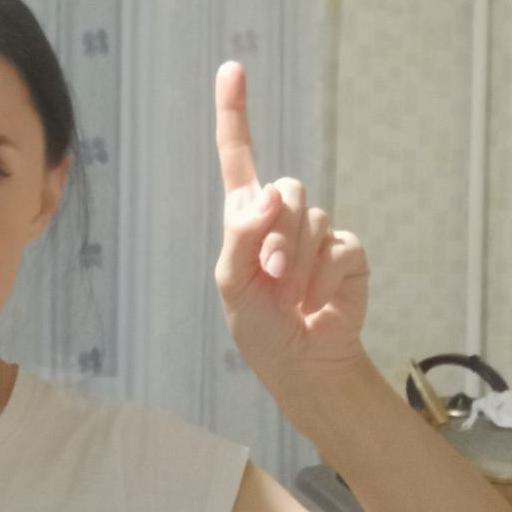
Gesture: one